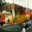
Label: airplane